Blackpool Heritage Trams

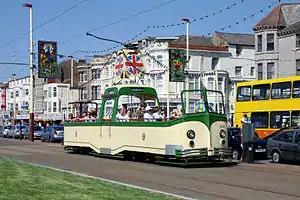
Boat car No. 600 by Trafalgar Road

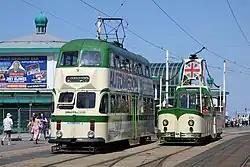
Two examples of the Blackpool Heritage Tram fleet at North Pier.

Blackpool Heritage Trams are a mixed fleet of restored vehicles that ran on the Blackpool Tramway, which runs from Blackpool to Fleetwood on the Fylde Coast in Lancashire, England. The line dates back to 1885 and is one of the oldest electric tramways in the world. The fleet is operated by Blackpool Transport (BT) and is the last surviving first-generation tramway in the United Kingdom. Excluding museums, it is one of only a few tramways in the world to still use double-decker trams.